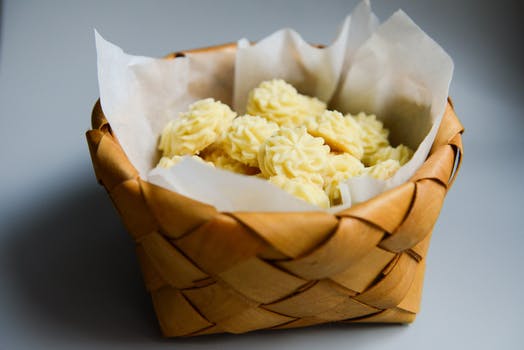
Label: No Watermark